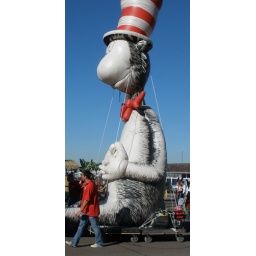
Almost last, the cat decided to roll in his seat at the Big Balloon Parade in San Diego, CA 12/29/08